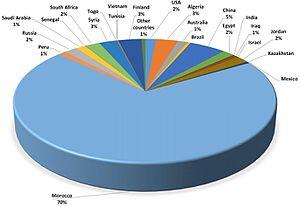
Le pic du phosphore est un concept qui décrit le moment où l'humanité atteint le taux de production mondial maximum de phosphore en tant que matière première industrielle et commerciale. Le terme est utilisé d'une manière équivalente au terme mieux connu de pic pétrolier. La question a été soulevée dans le cadre d'un débat sur la question de savoir si un « pic du phosphore » était imminent ou non, vers 2010, mais elle a été largement rejeté après que l'USGS et d'autres organisations ont augmenté les estimations mondiales sur les ressources en phosphore disponibles.